Heidenau–Kurort Altenberg railway

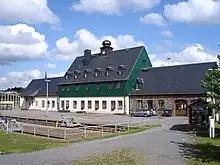
Kurort Altenberg station (2009)

The current "Geising" halt was the terminus of the narrow-gauge line until 1923 and called Geising-Altenberg station. In October 1966, Geising station was flooded with a mud and boulder wave that had escaped due to a damage to the drainage system of the washing plant of VEB Zinnerz Altenberg. The station was then returned to the station and the signal box was left open. The entrance building dates back to the narrow-gauge period. The only change with standardisation of the line in 1938 was the addition of a spacious waiting room. Today it is used for commercial purposes.